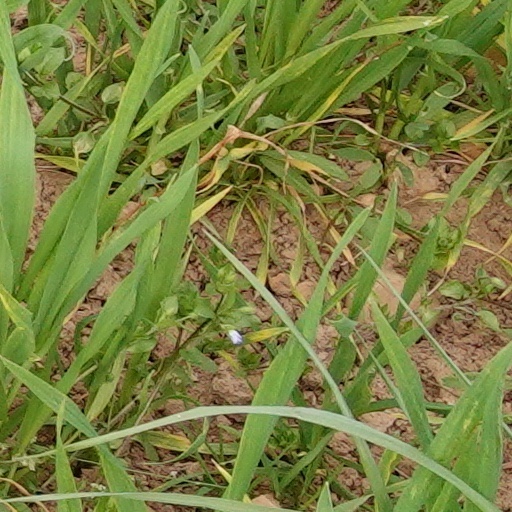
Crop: wheat